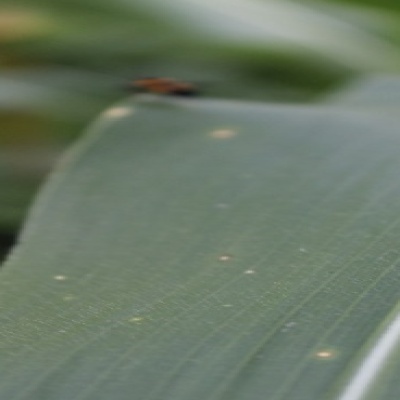
Label: Corn_(Maize)___Leaf_Spot